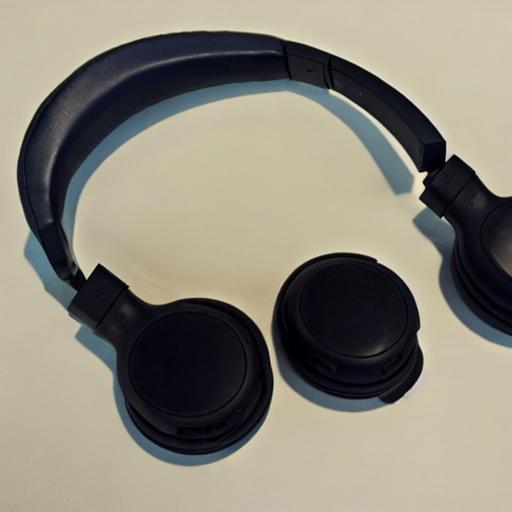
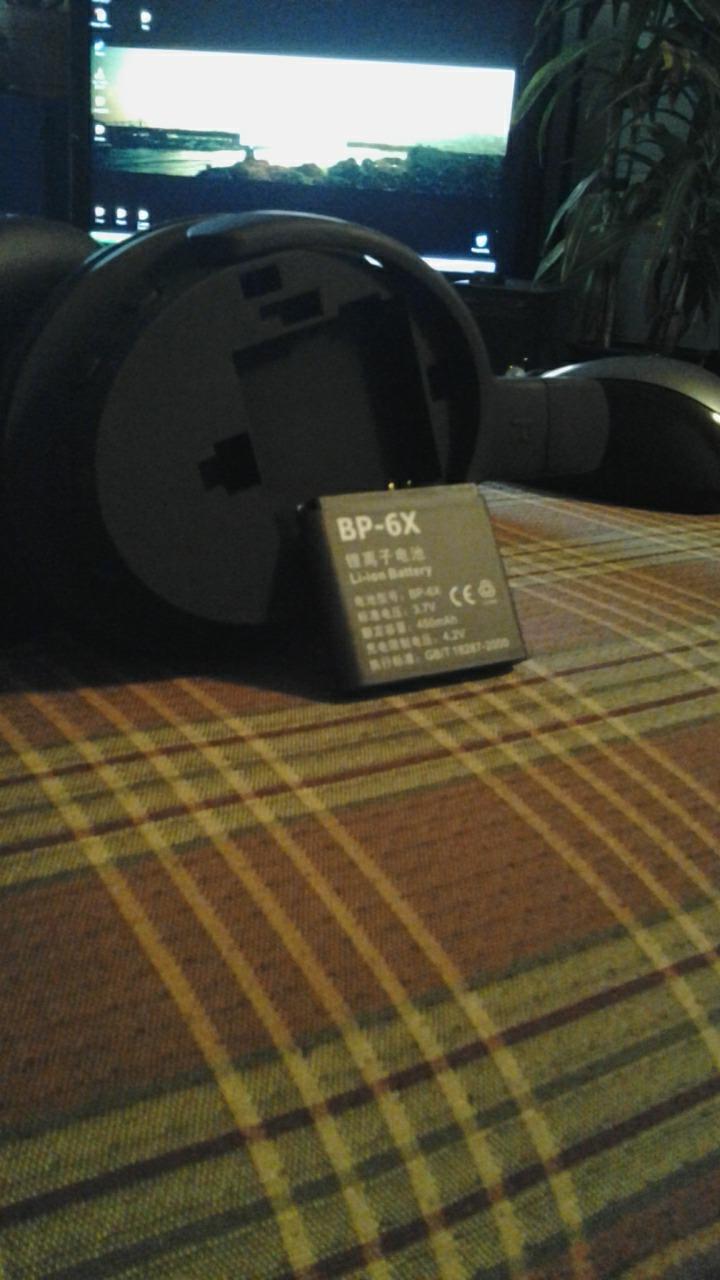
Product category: headphones
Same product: no